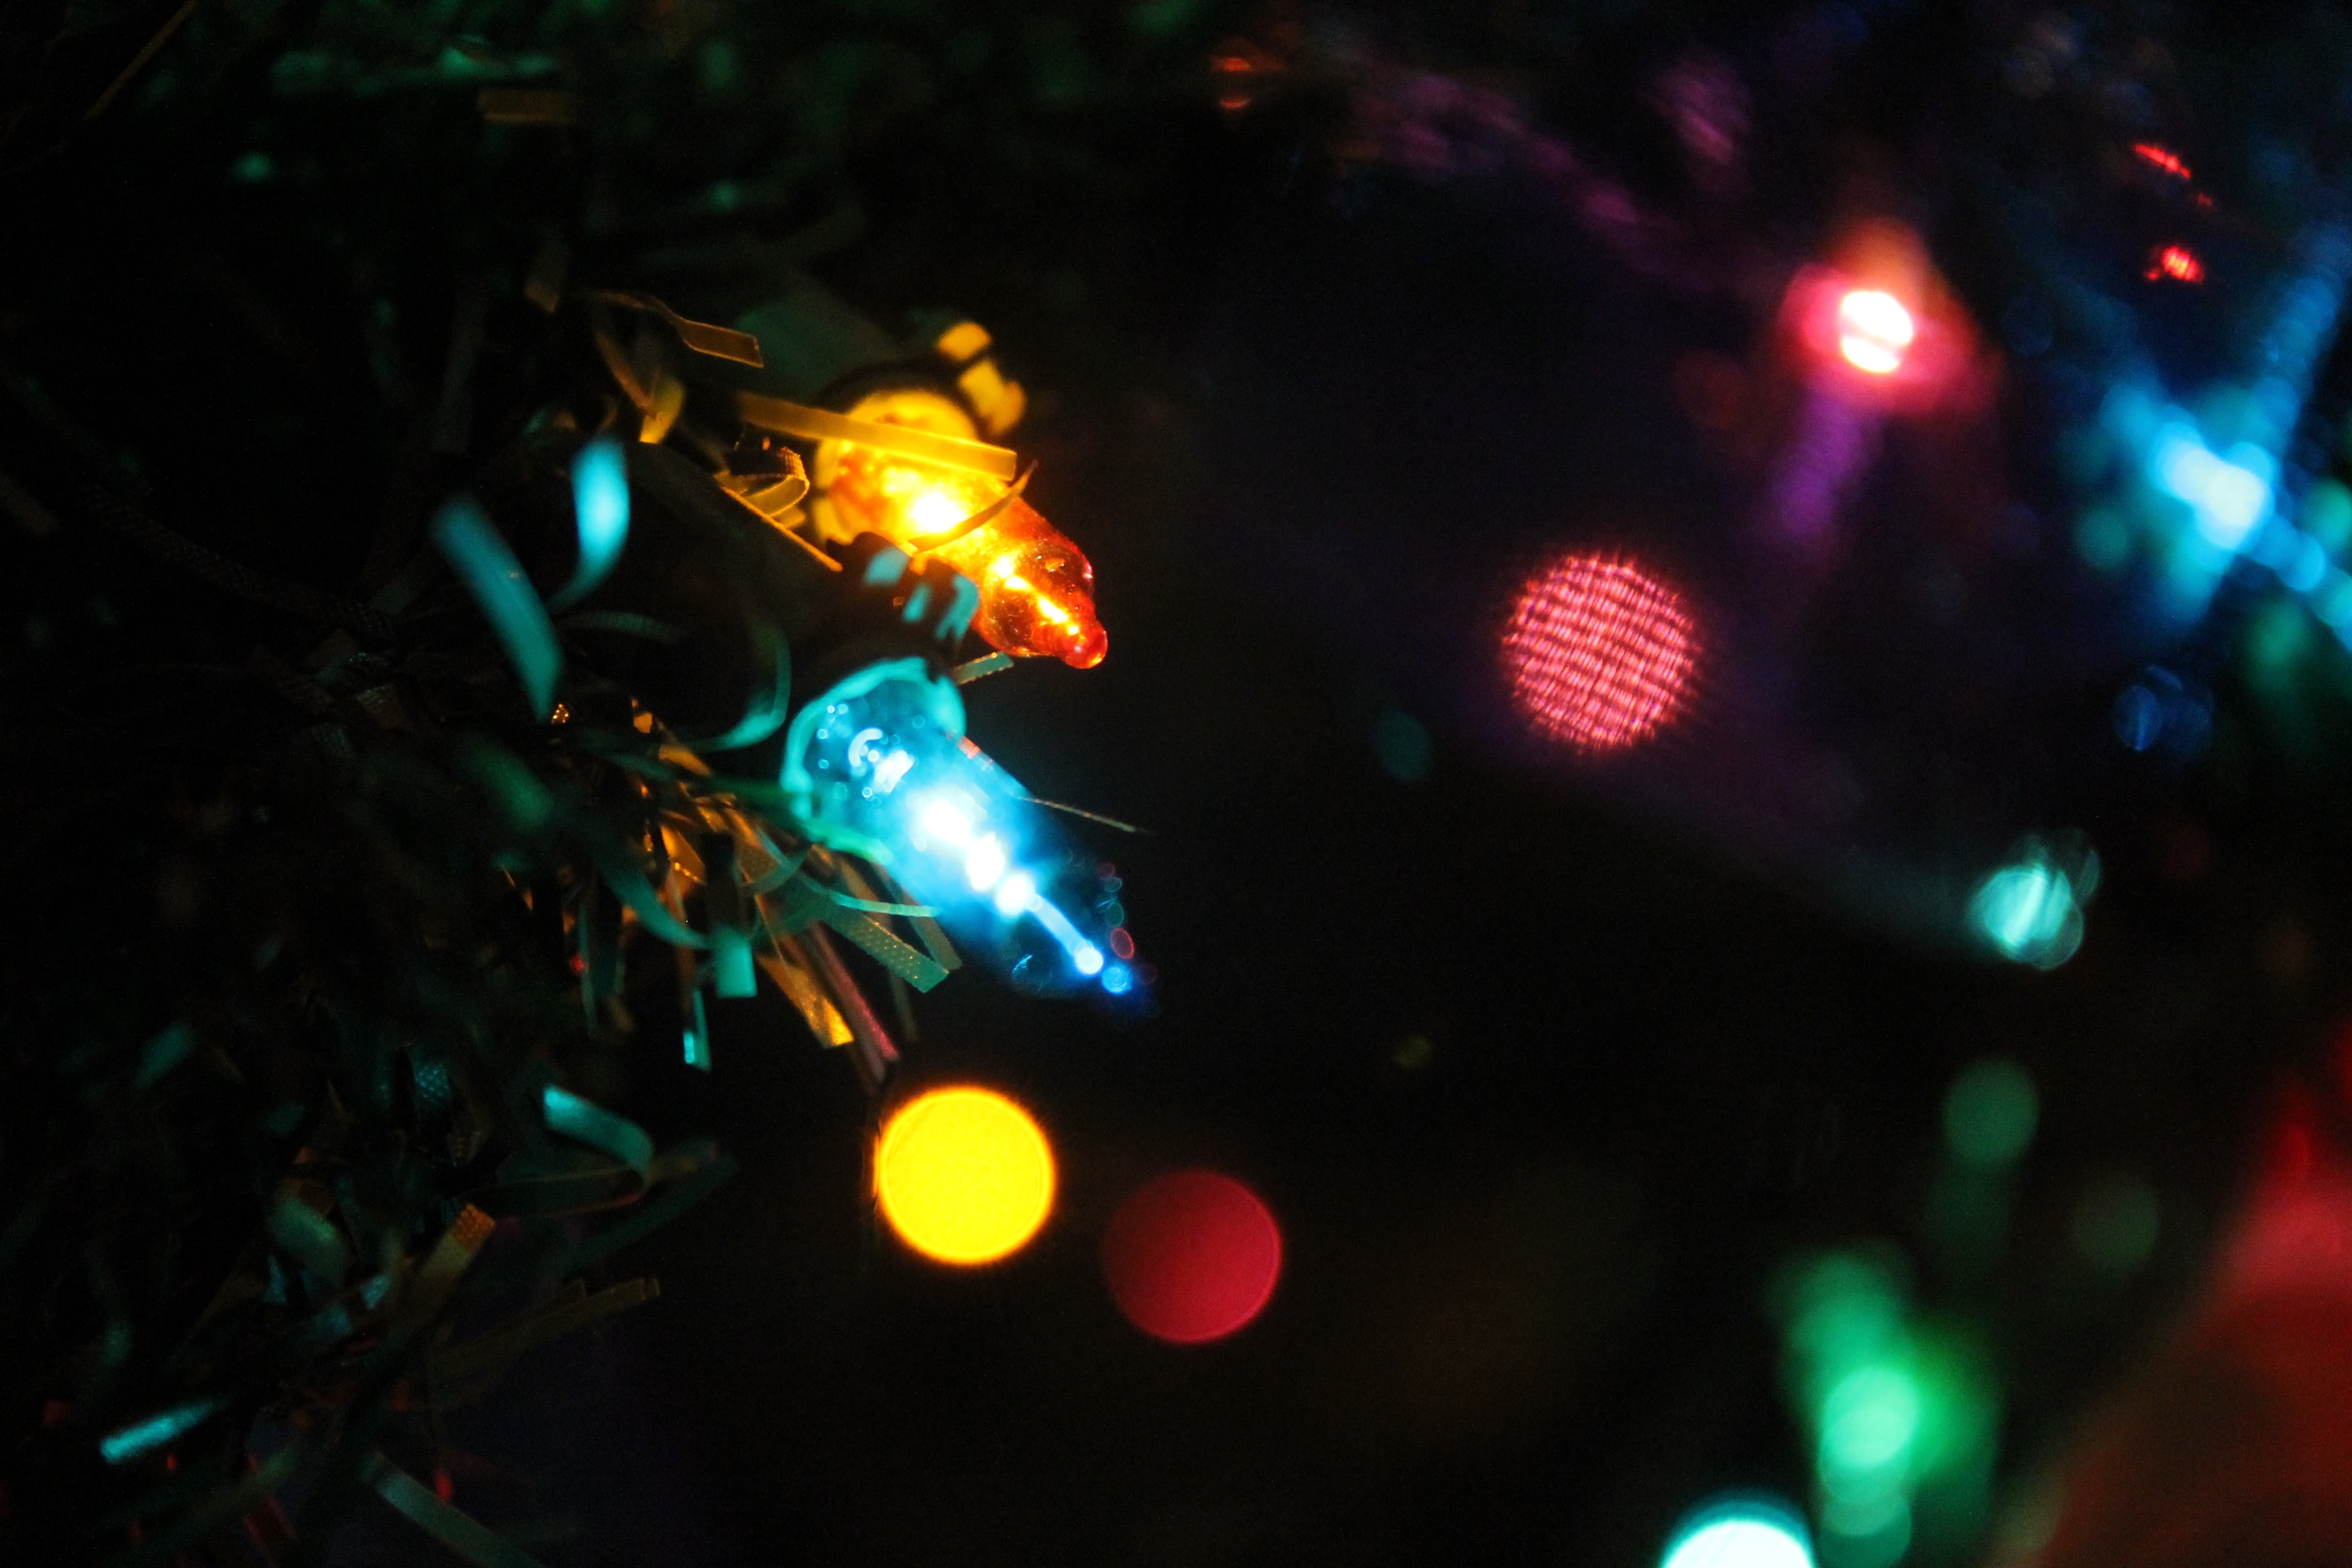
light, night, color, darkness, christmas decoration, christmas lights